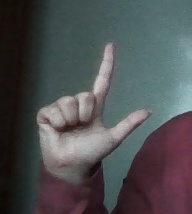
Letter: laam